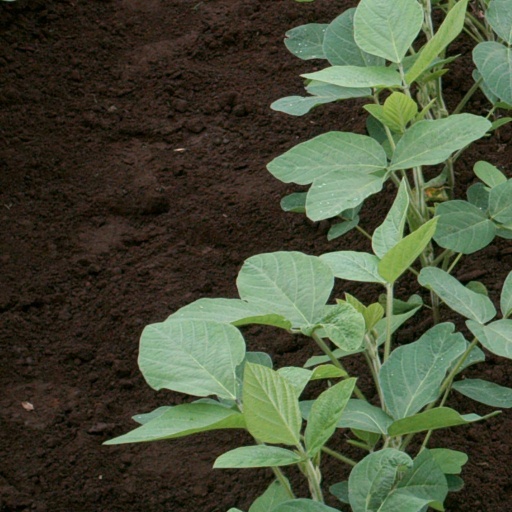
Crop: soybean